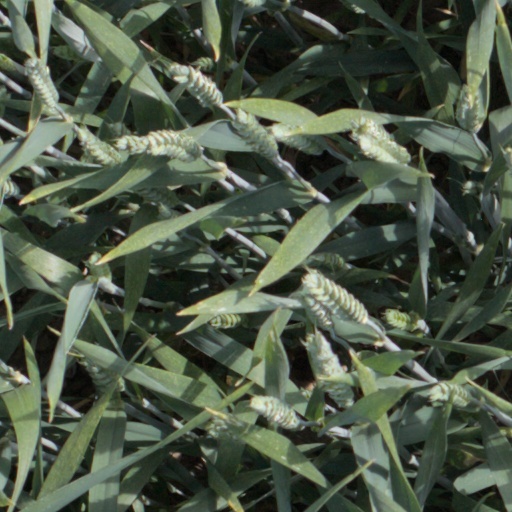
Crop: wheat